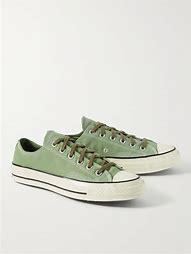
Brand: Converse
Model: Chuck 70 Canvas